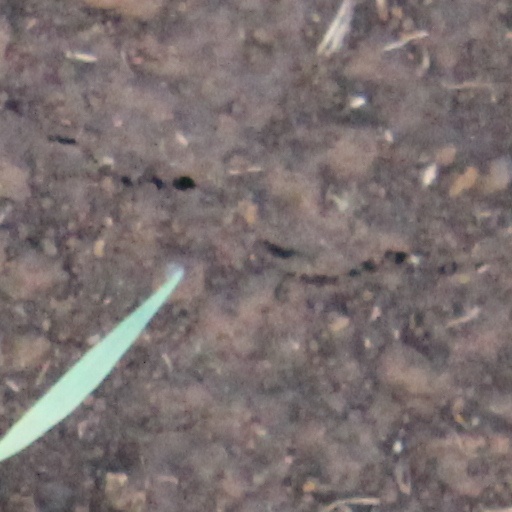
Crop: wheat